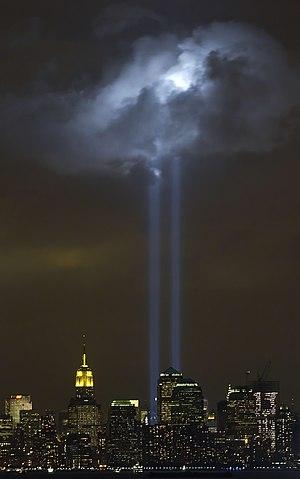
"Tribute in Light est une installation de 88 projecteurs mise en place pour la première fois le 11 mars 2002, six mois après les attentats du 11 septembre 2001, sur le toit du Battery Parking Garage, près du site du World Trade Center. Dirigés vers le ciel et disposés en deux carrés, les projecteurs créent deux faisceaux de lumière verticaux dans le ciel rappelant les ""Tours Jumelles"" et rendant hommage aux victimes.